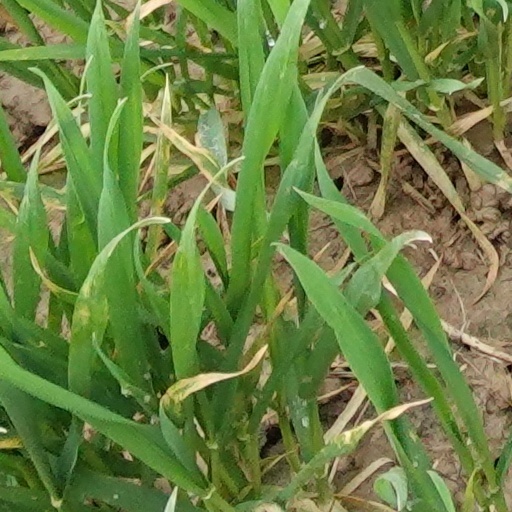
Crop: wheat